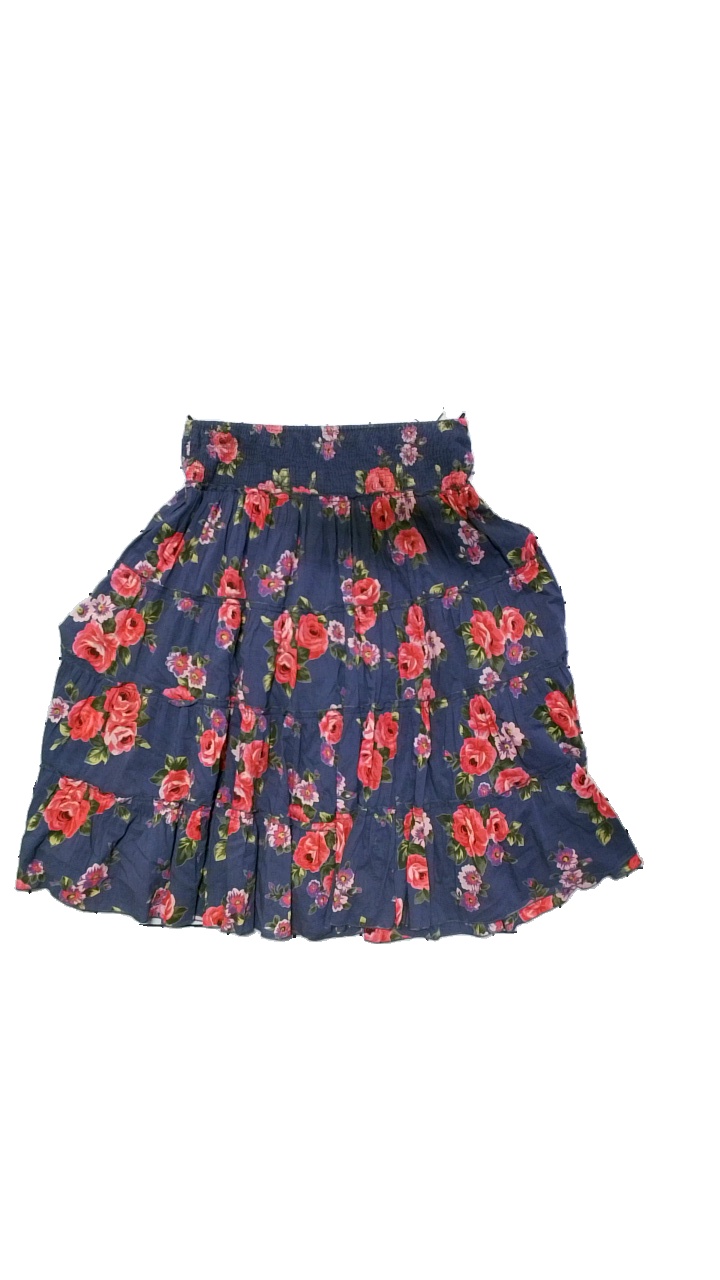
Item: Skirt (Ladies)
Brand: Indiska
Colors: Blue, Pink, Green, Multicolor
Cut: Loose
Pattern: Floral print
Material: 100% cotton
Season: All
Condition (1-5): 4
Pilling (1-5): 5
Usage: Reuse
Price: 50-100